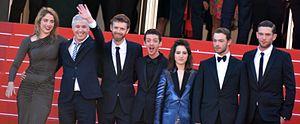
Adèle Haenel, Robin Campillo, Antoine Reinartz, Nahuel Pérez Biscayart, Aloïse Sauvage, Félix Maritaud, Arnaud Valois. Festival de Cannes
120 battements par minute est un film dramatique français coécrit et réalisé par Robin Campillo, sorti en 2017.
Aloïse Sauvage est une artiste multidisciplinaire française active à la fois dans la musique, le cirque contemporain, le cinéma et la danse. Remarquée en tant qu'actrice dans le film 120 battements par minute en 2017, elle se lance en 2018 dans la musique, ses clips originaux rencontrant un succès public sur le web. Elle sort en février 2020 son premier album studio Dévorantes.